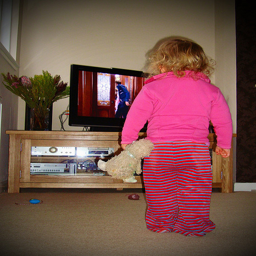
a kid in pink is holding a stuffed animal
Little girl, holding her stuffed animal standing and watching tv
A little girl standing holding a toy watching television.
a child standing in a living room with a stuffed animal
A toddler holding a stuffed animal is standing in front of a television.